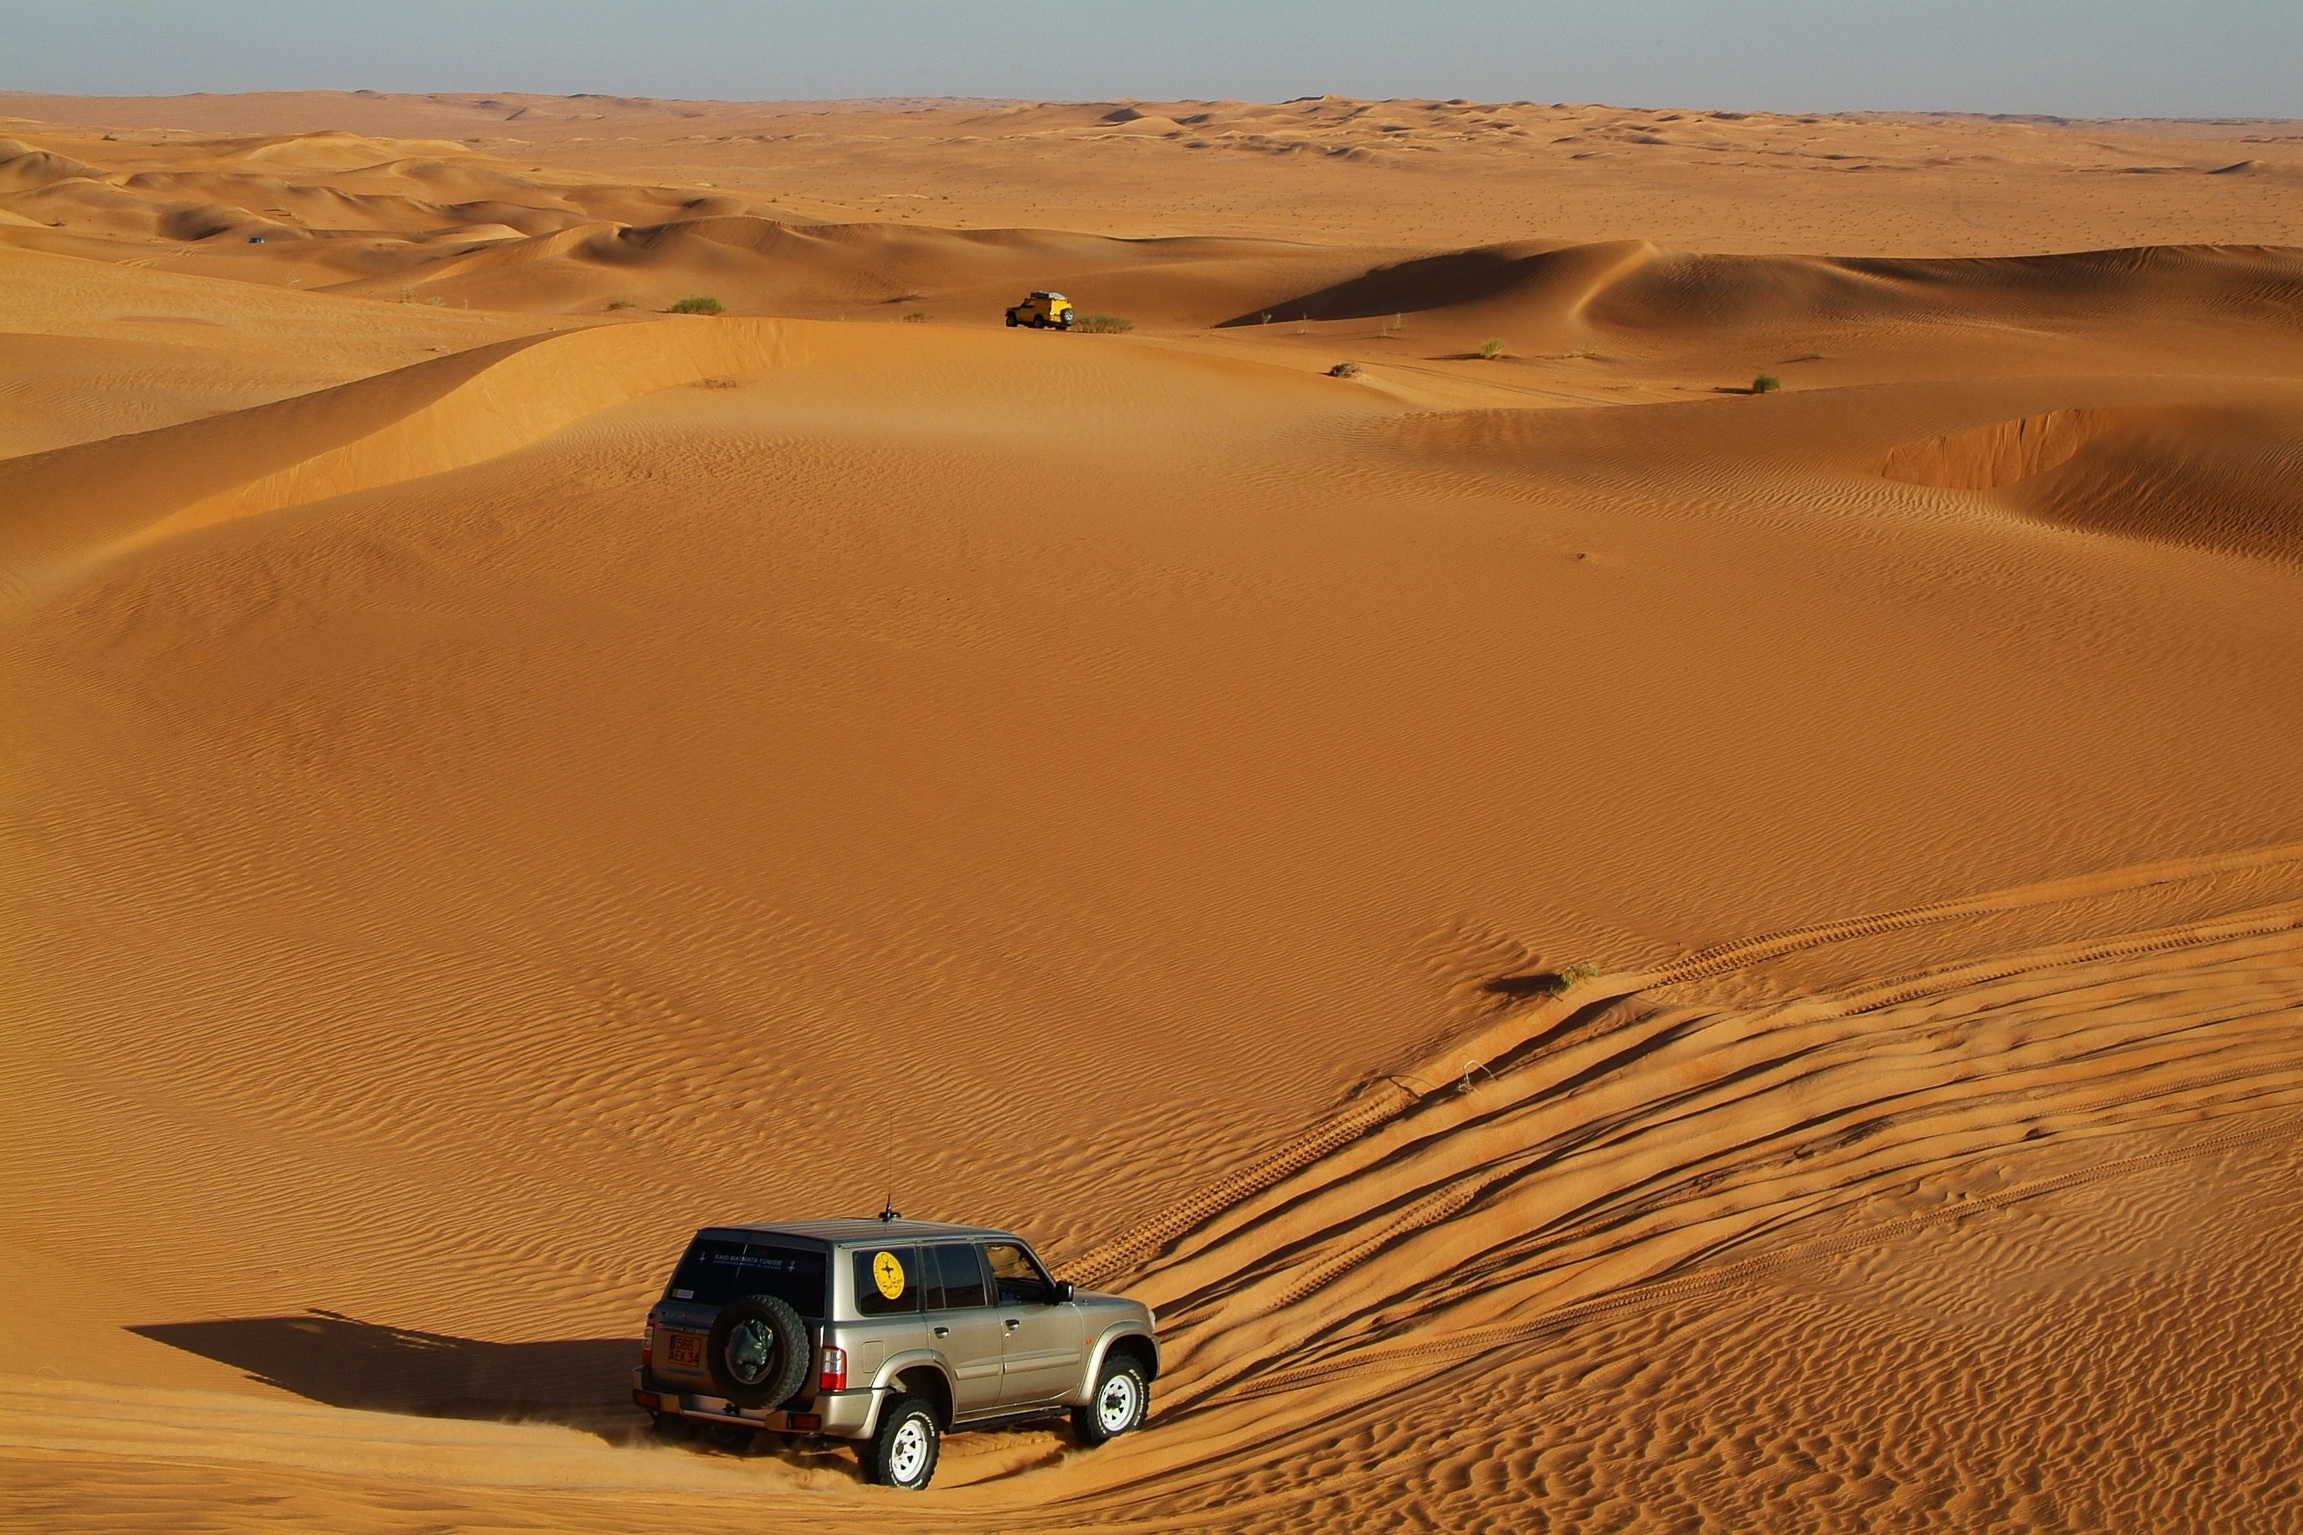
landscape, sand, desert, dune, grassland, habitat, sahara, wadi, 4x4, landform, erg, natural environment, geographical feature, aeolian landform, singing sand, rally off road